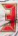
Number: 3